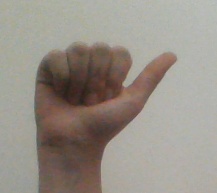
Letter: dhad